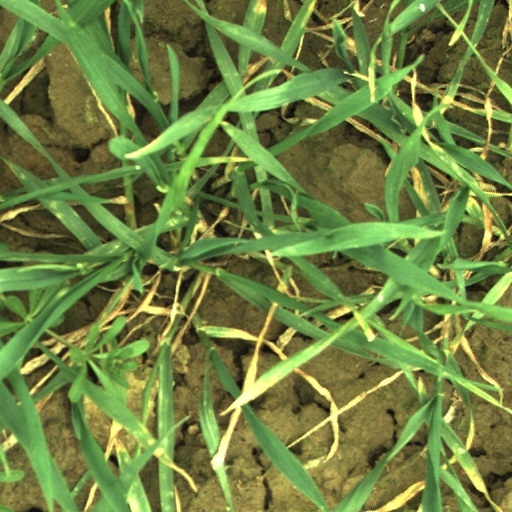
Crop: wheat